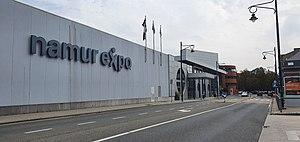
Palais des expositions de Namur
Namur est une ville francophone de Belgique, capitale de la Wallonie depuis 1986, et chef-lieu de la province de Namur. La ville occupe une position centrale à 62,5 km au sud-est de Bruxelles, à 40 km à l'est de Charleroi et à 66 km à l'ouest de Liège.